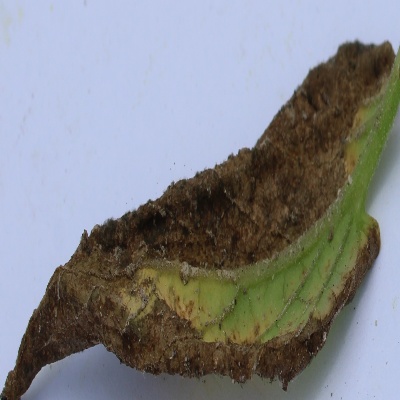
Crop: Tomato
Condition: leaf blight